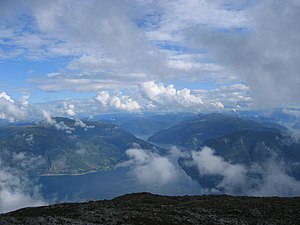
Norafjorden
Norafjorden set fra fjeldet på sydsiden af Sognefjorden.